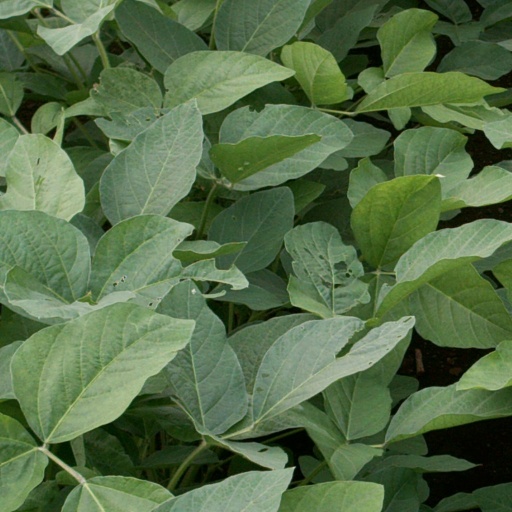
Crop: soybean